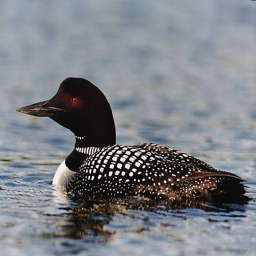
biological genus , a treasured bird here